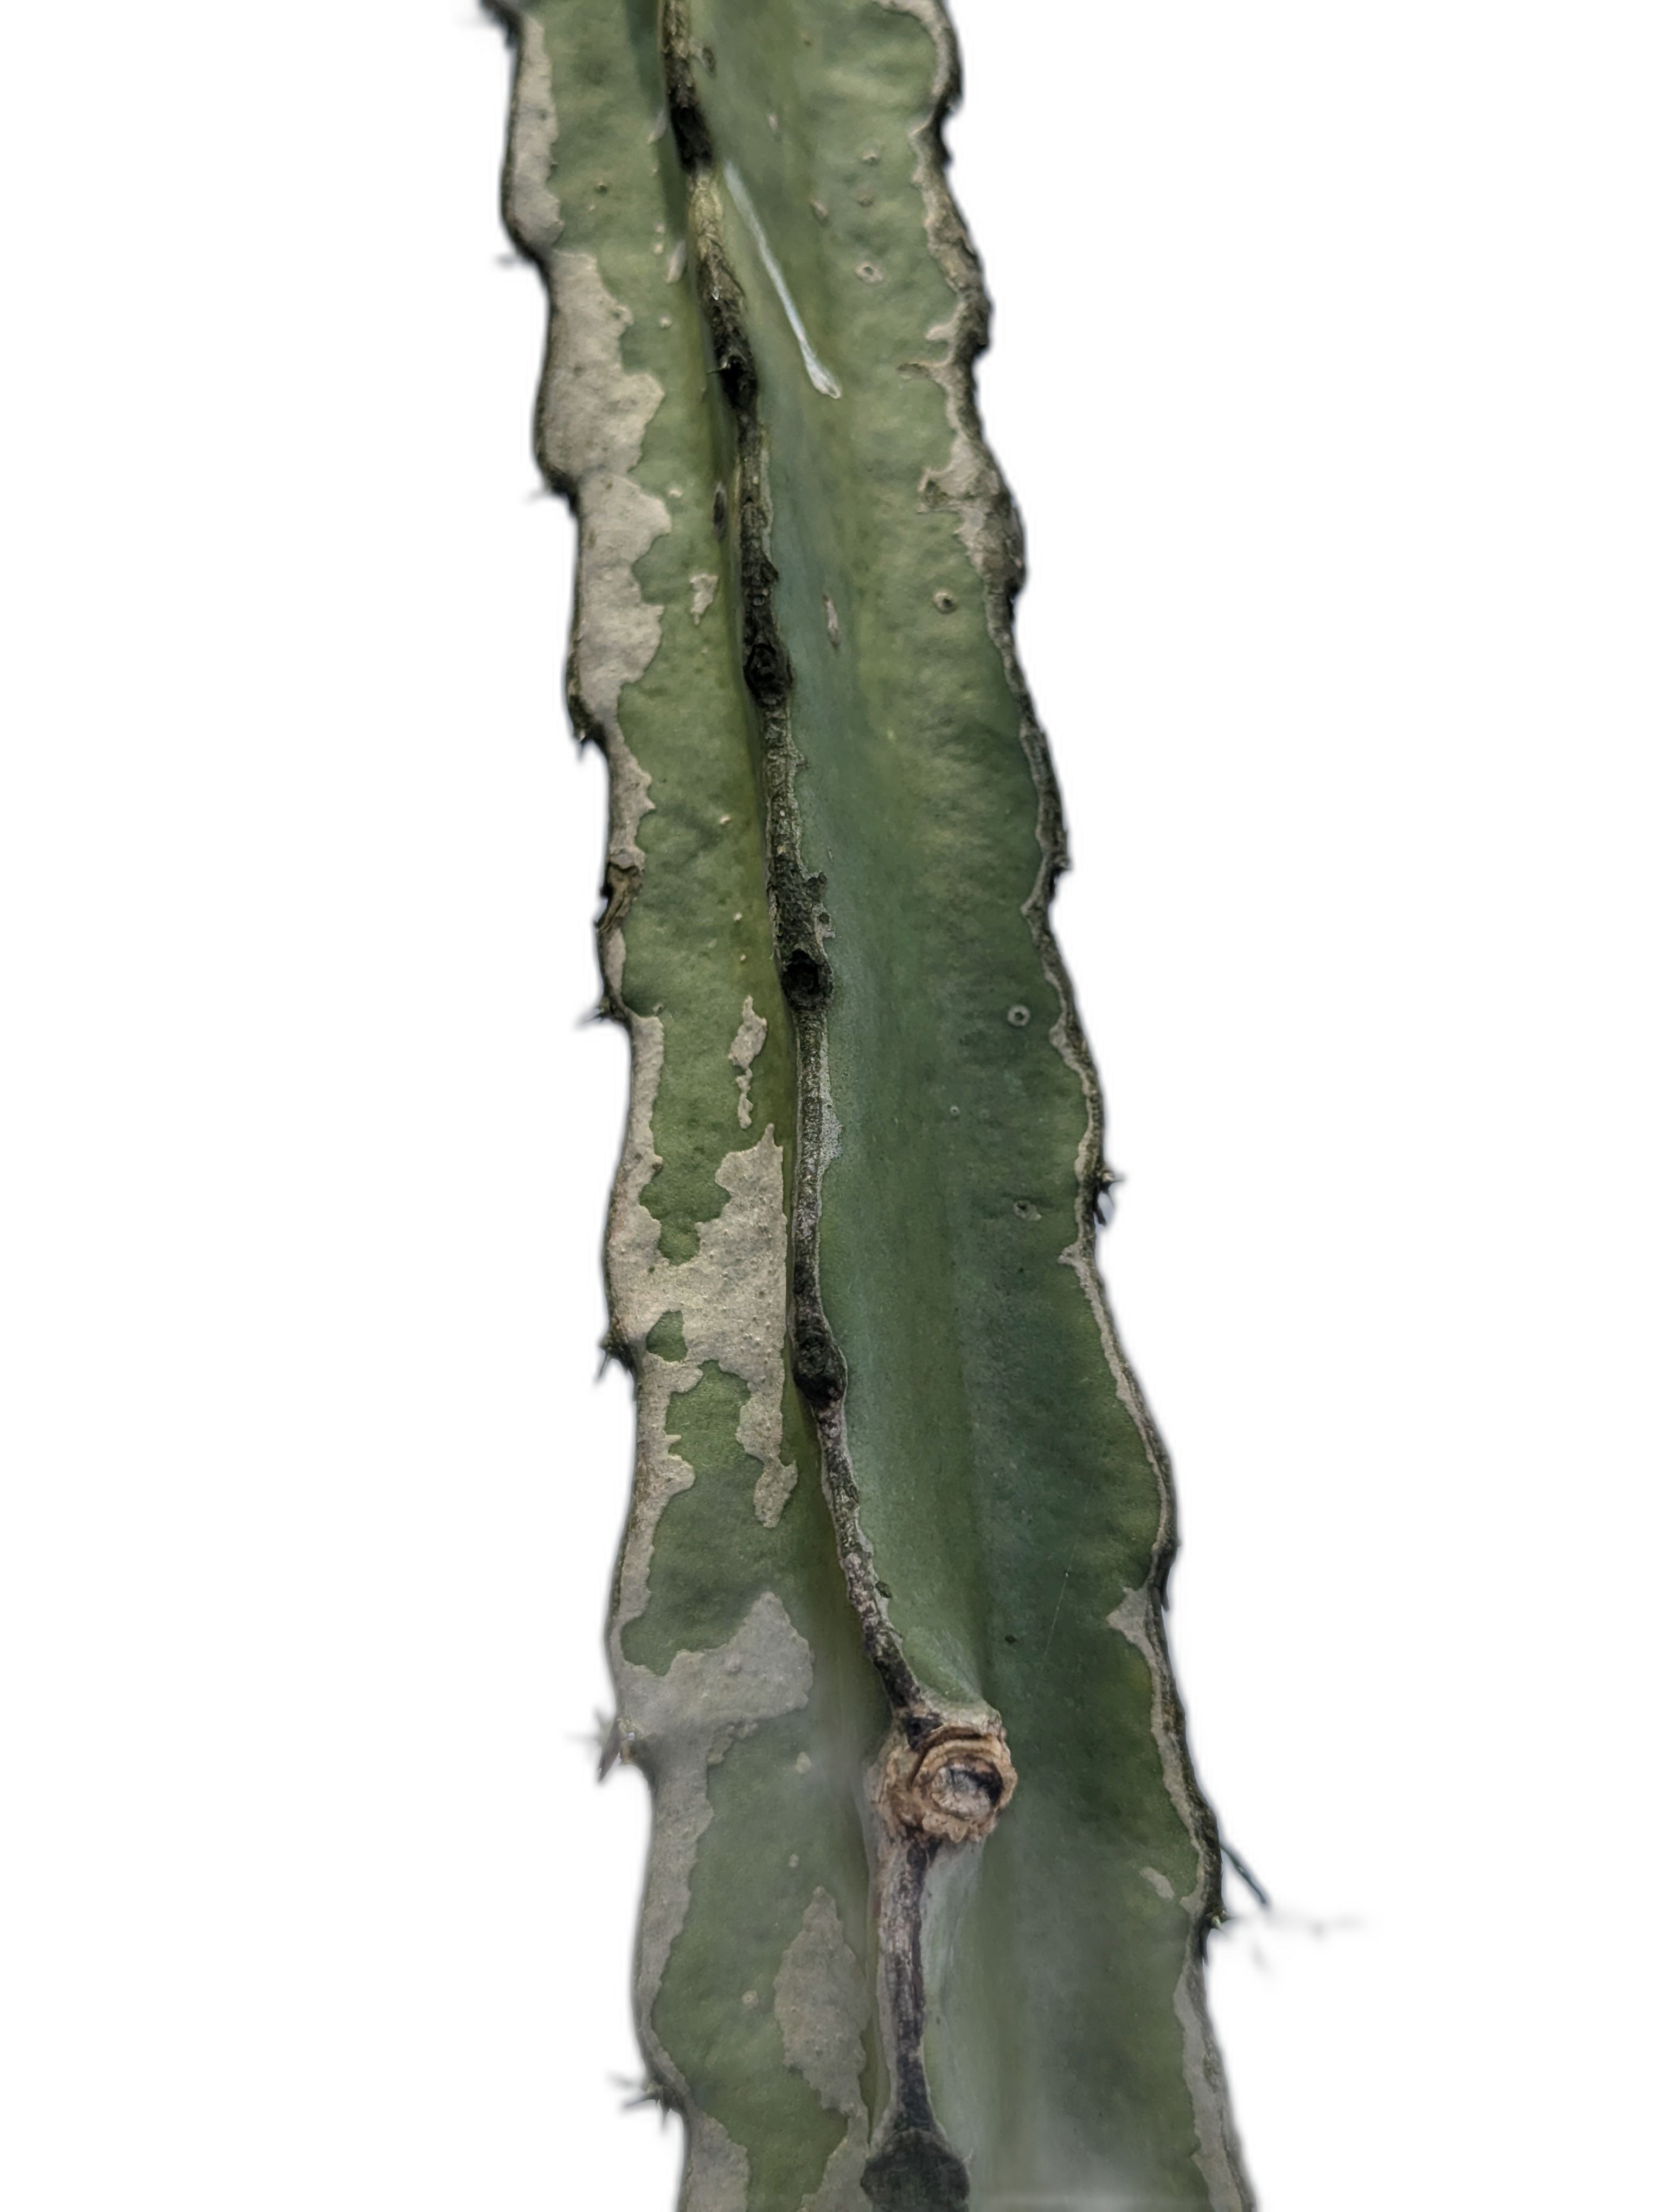
Label: Bad leaf